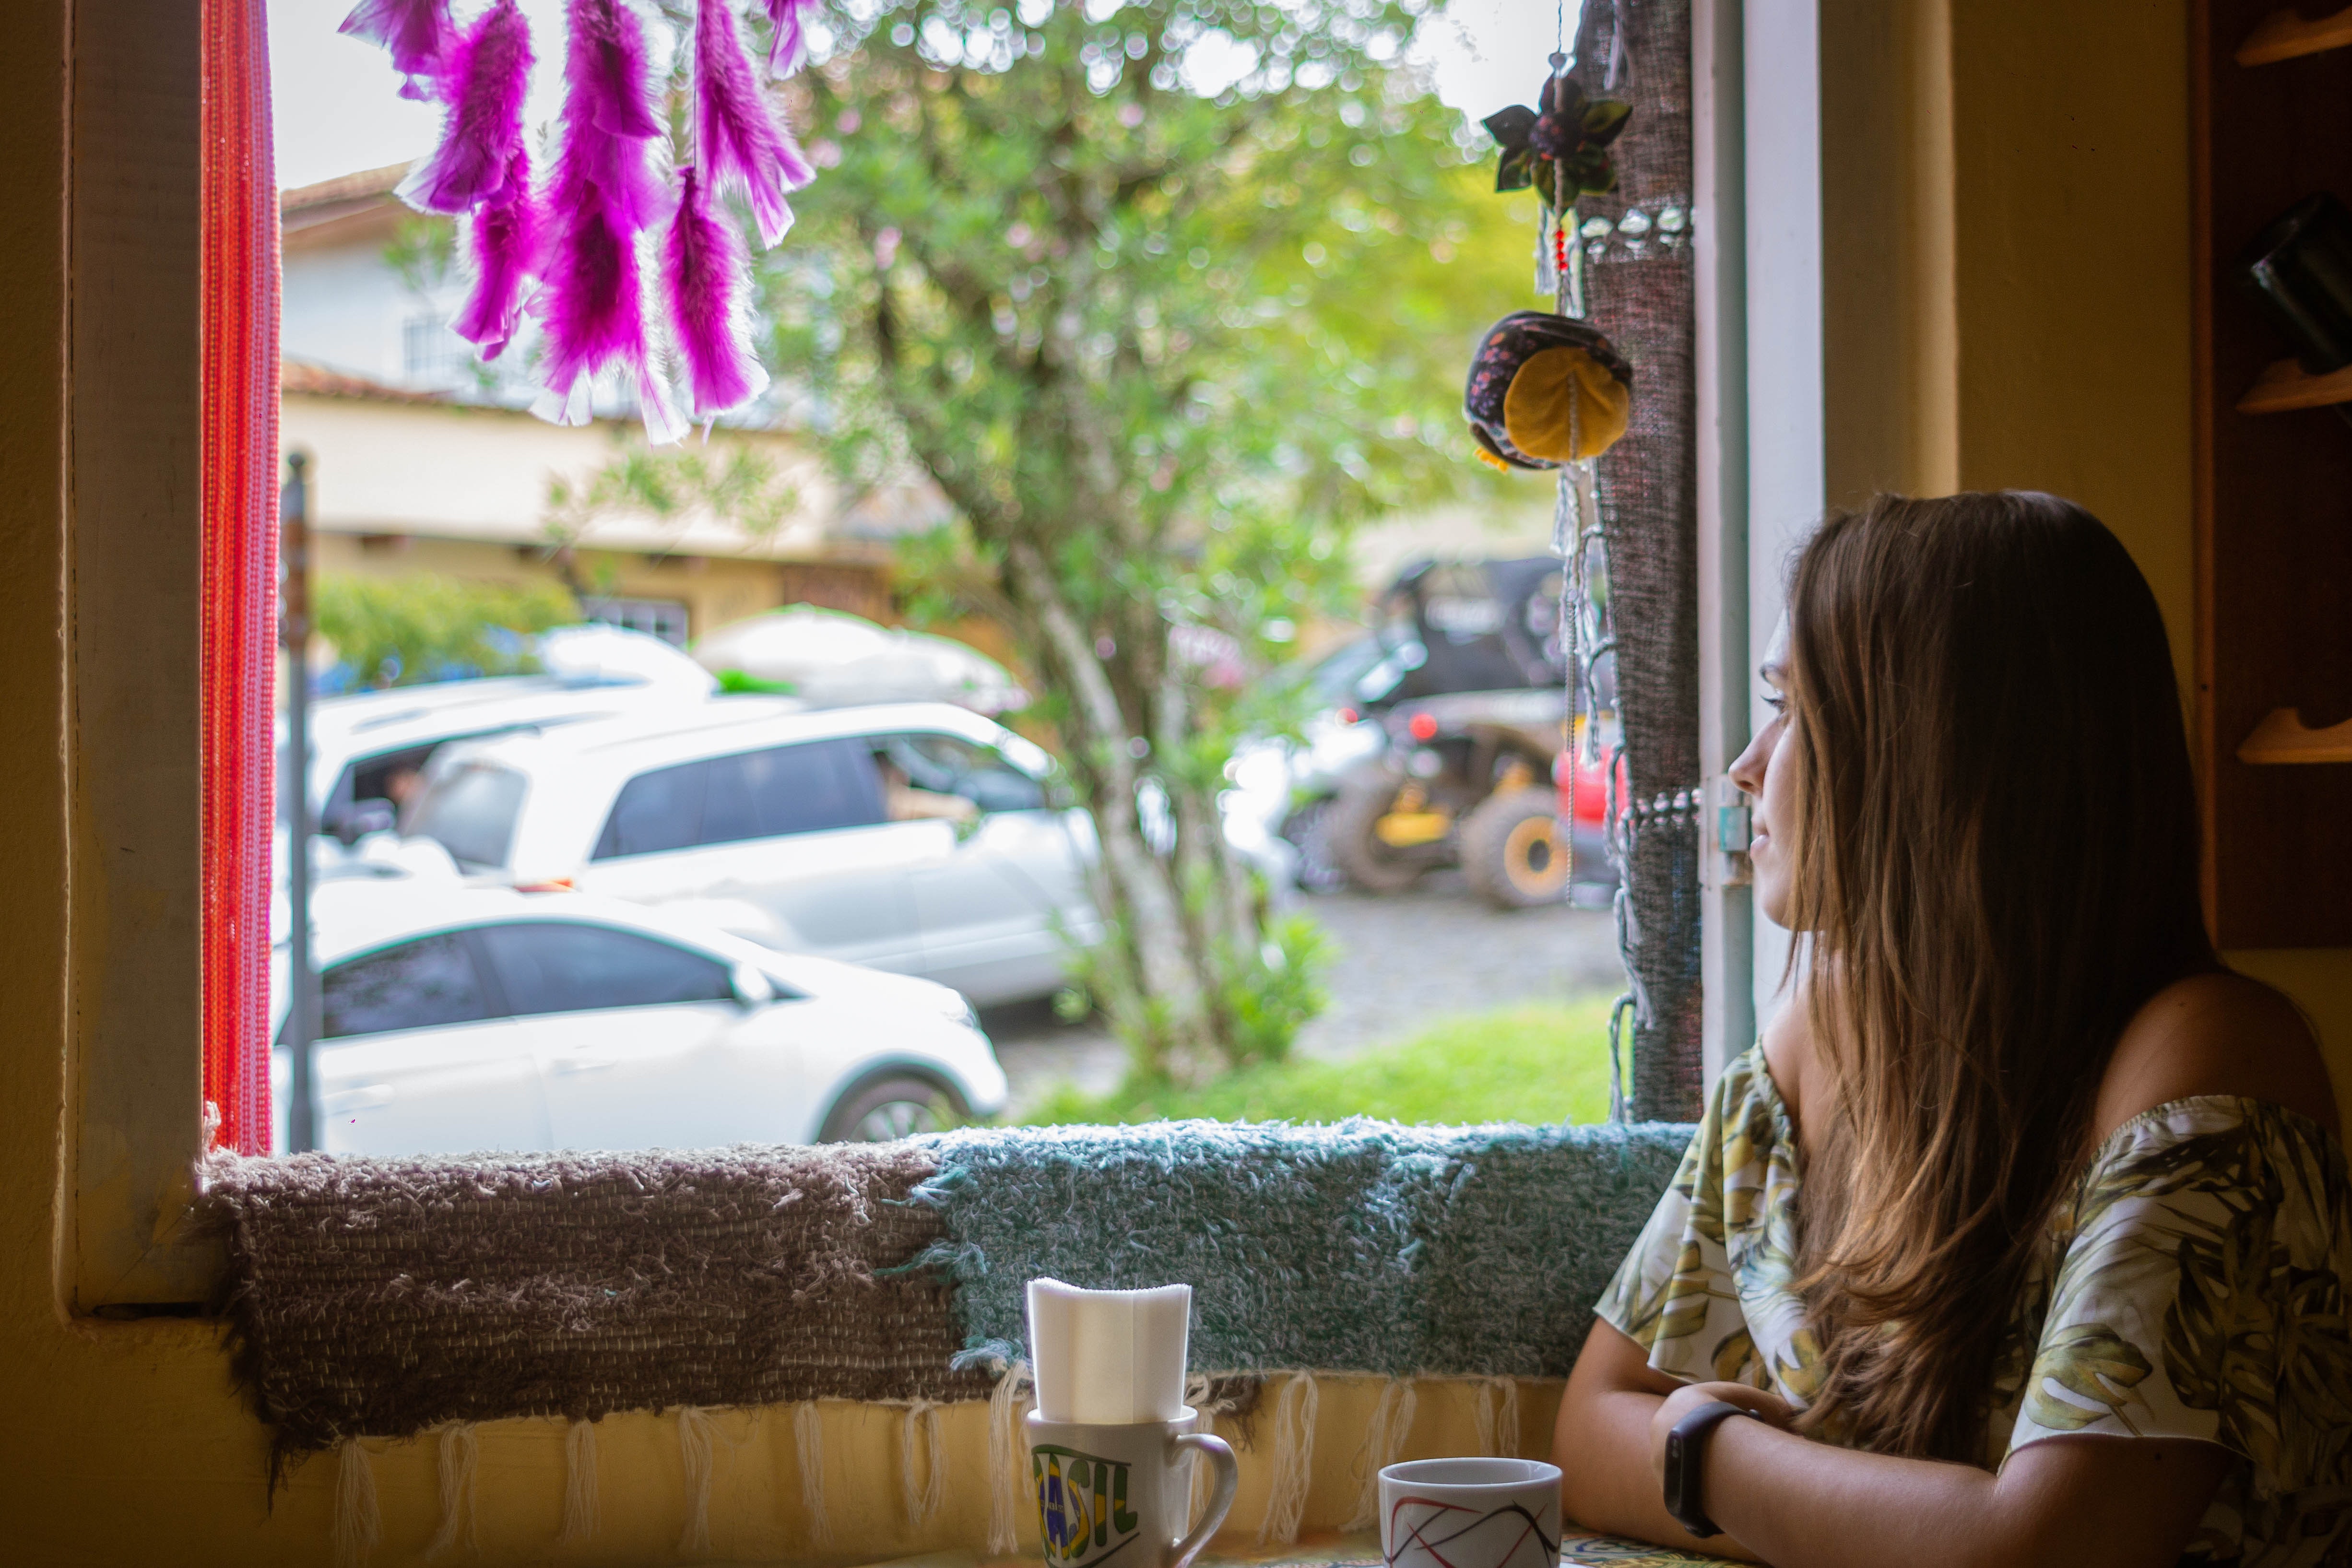
yellow, pink, summer, window, tree, vacation, room, plant, photography, dress, flower, house